John Muir-Mackenzie

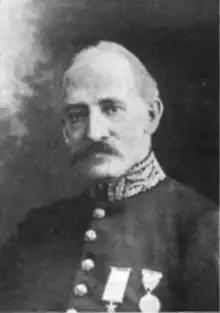

Sir John William Pitt Muir Mackenzie (19 March 1854 – 25 October 1916) was the acting governor of Bombay during the British Raj from 27 July 1907 to 18 October 1907.